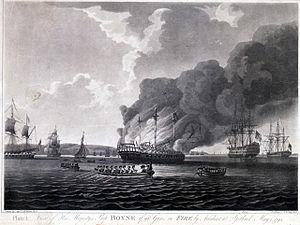
Le HMS Boyne est un vaisseau de ligne de 2ᵉ rang portant 98 canons en service dans la Royal Navy. Lancé à Woolwich le 27 juin 1790, il porte la marque du vice-amiral John Jervis en 1794 et est détruit dans un incendie le 1ᵉʳ mai 1795.
La classe Boyne est une classe de vaisseau de ligne de 2ᵉ rang armés de 98 canons, conçue pour la Royal Navy par Sir Edward Hunt.